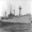
Label: ship